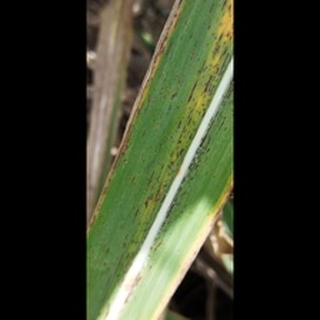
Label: sugarcane_rust